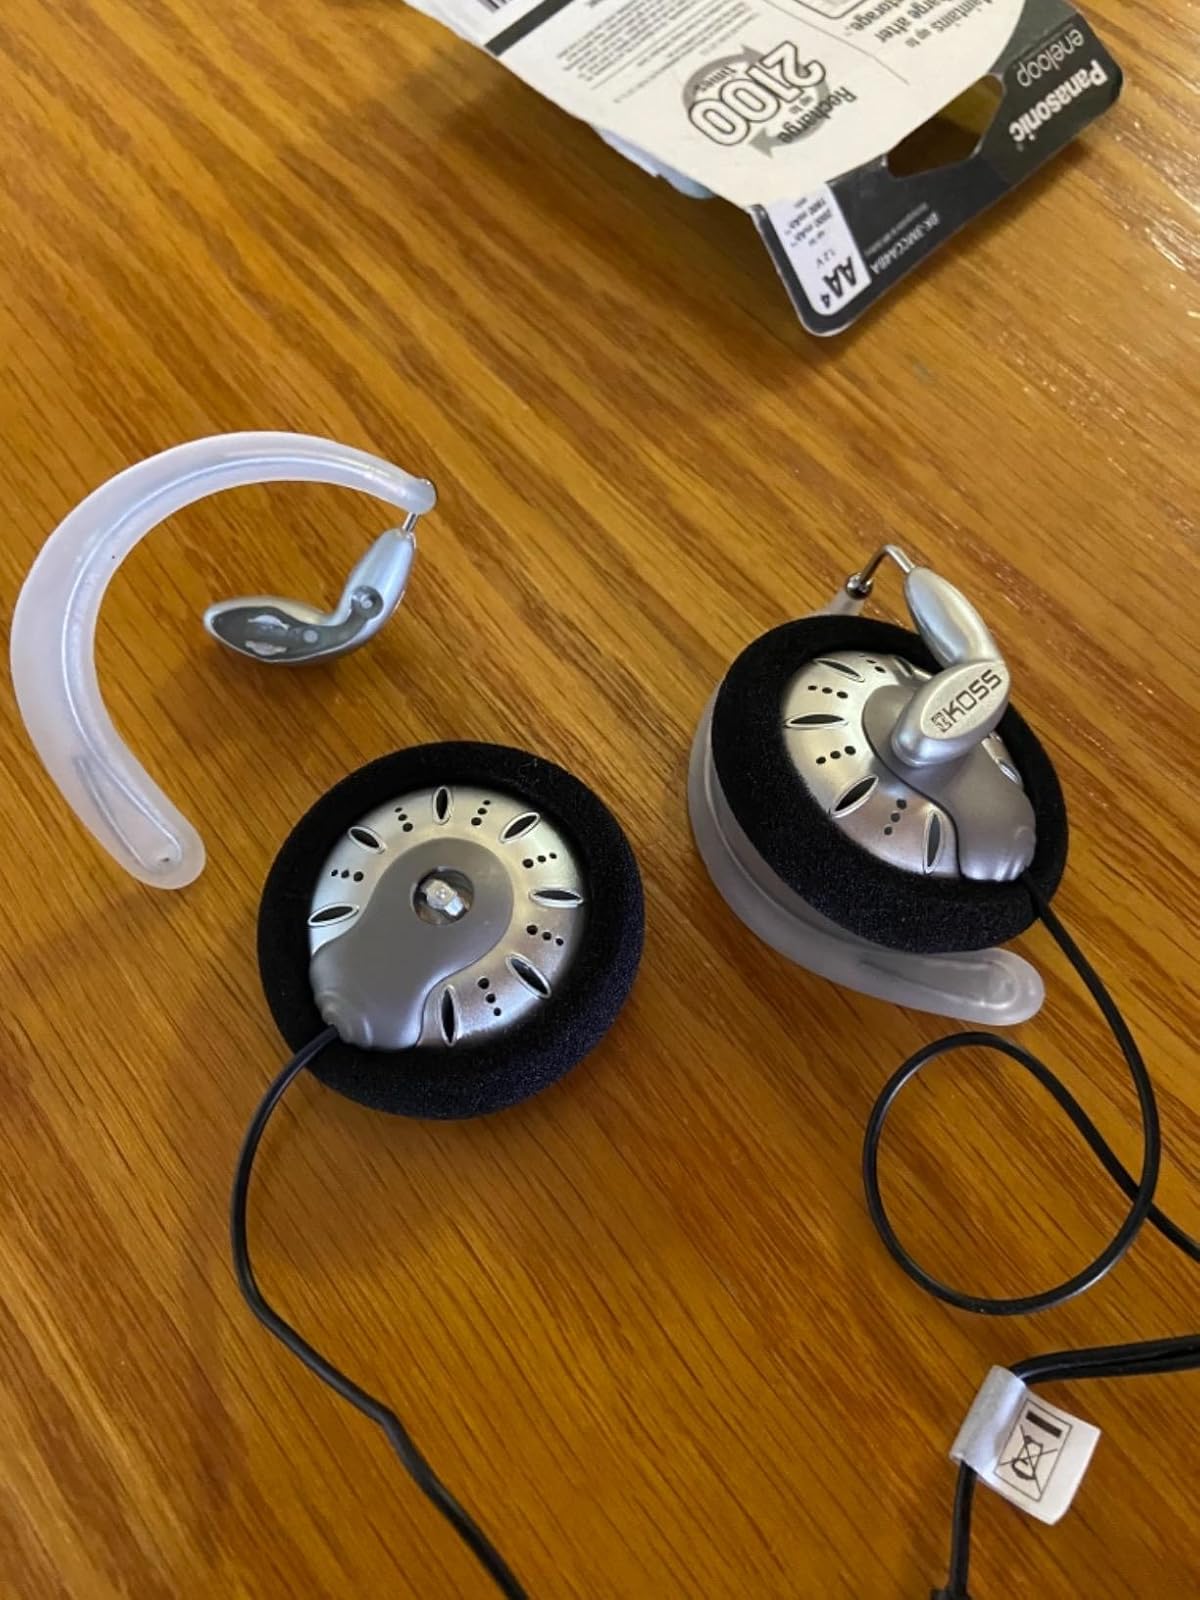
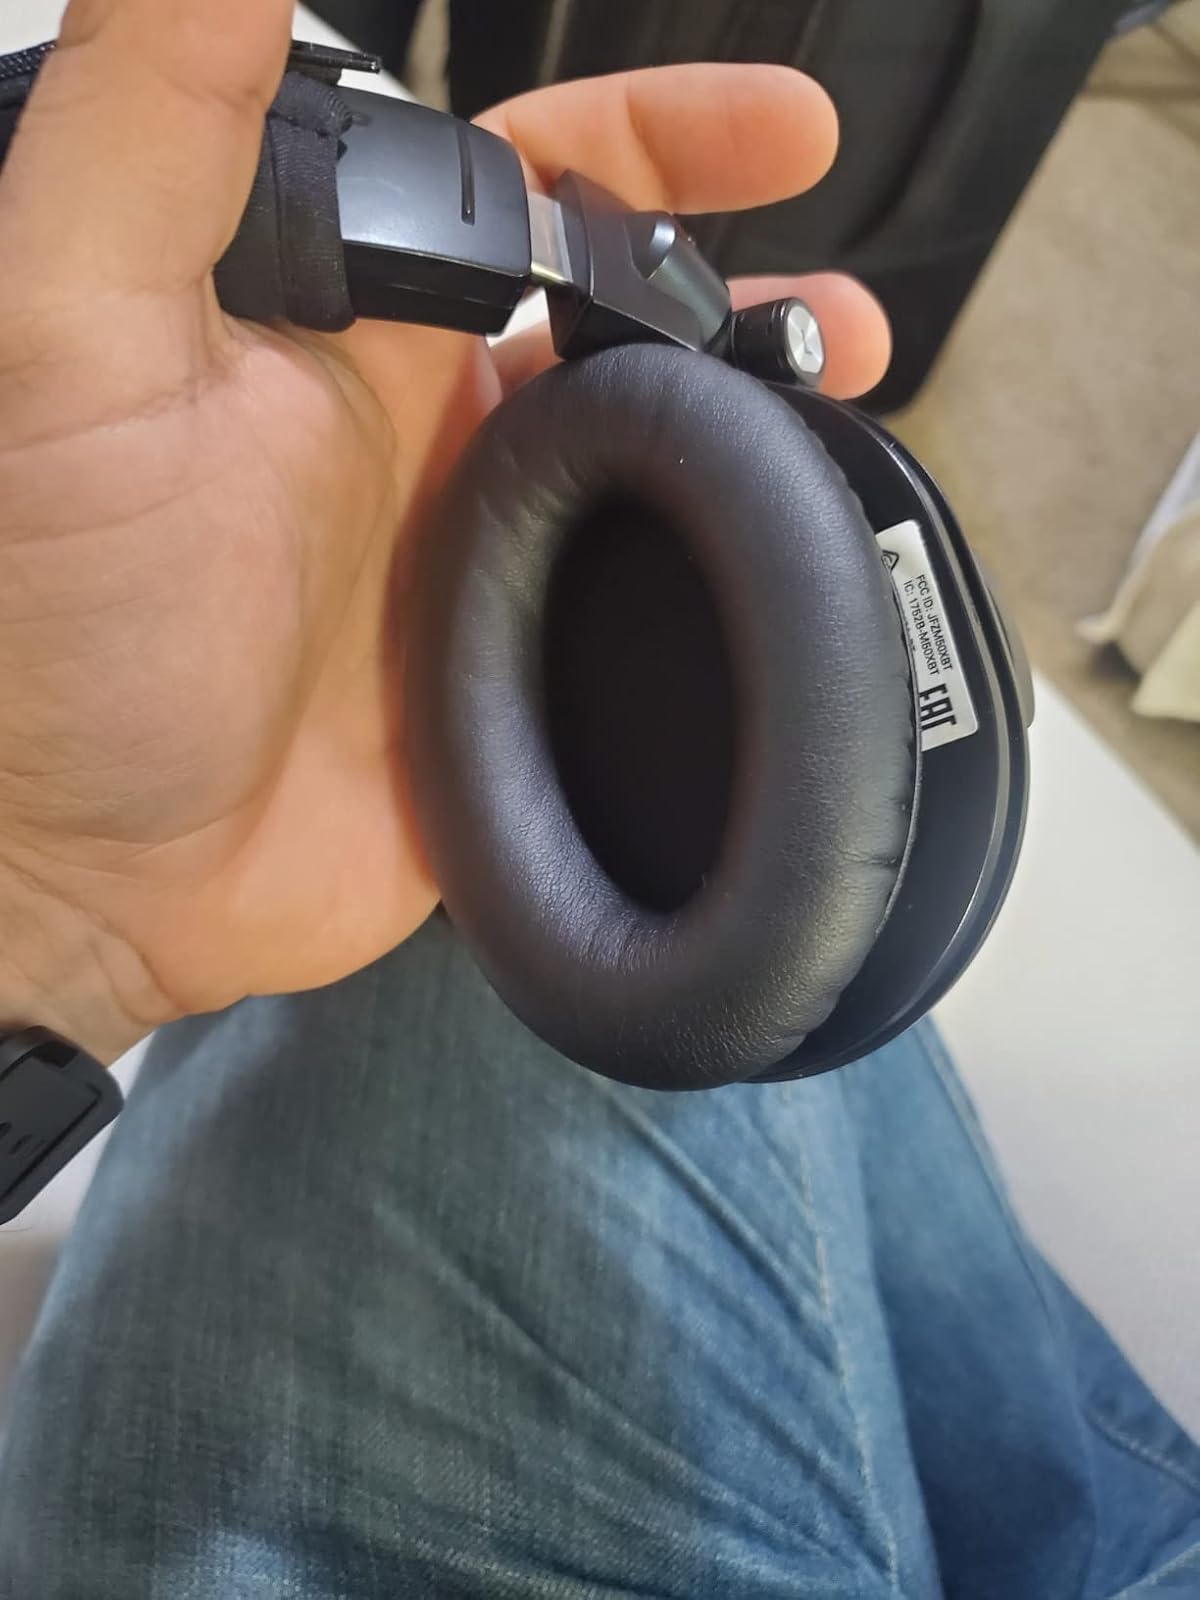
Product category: headphones
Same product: no